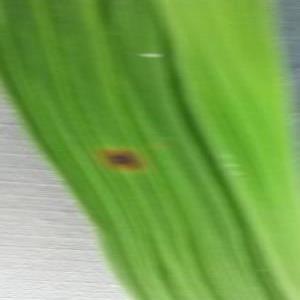
Disease: Brownspot